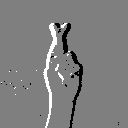
ASL letter: r